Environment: real
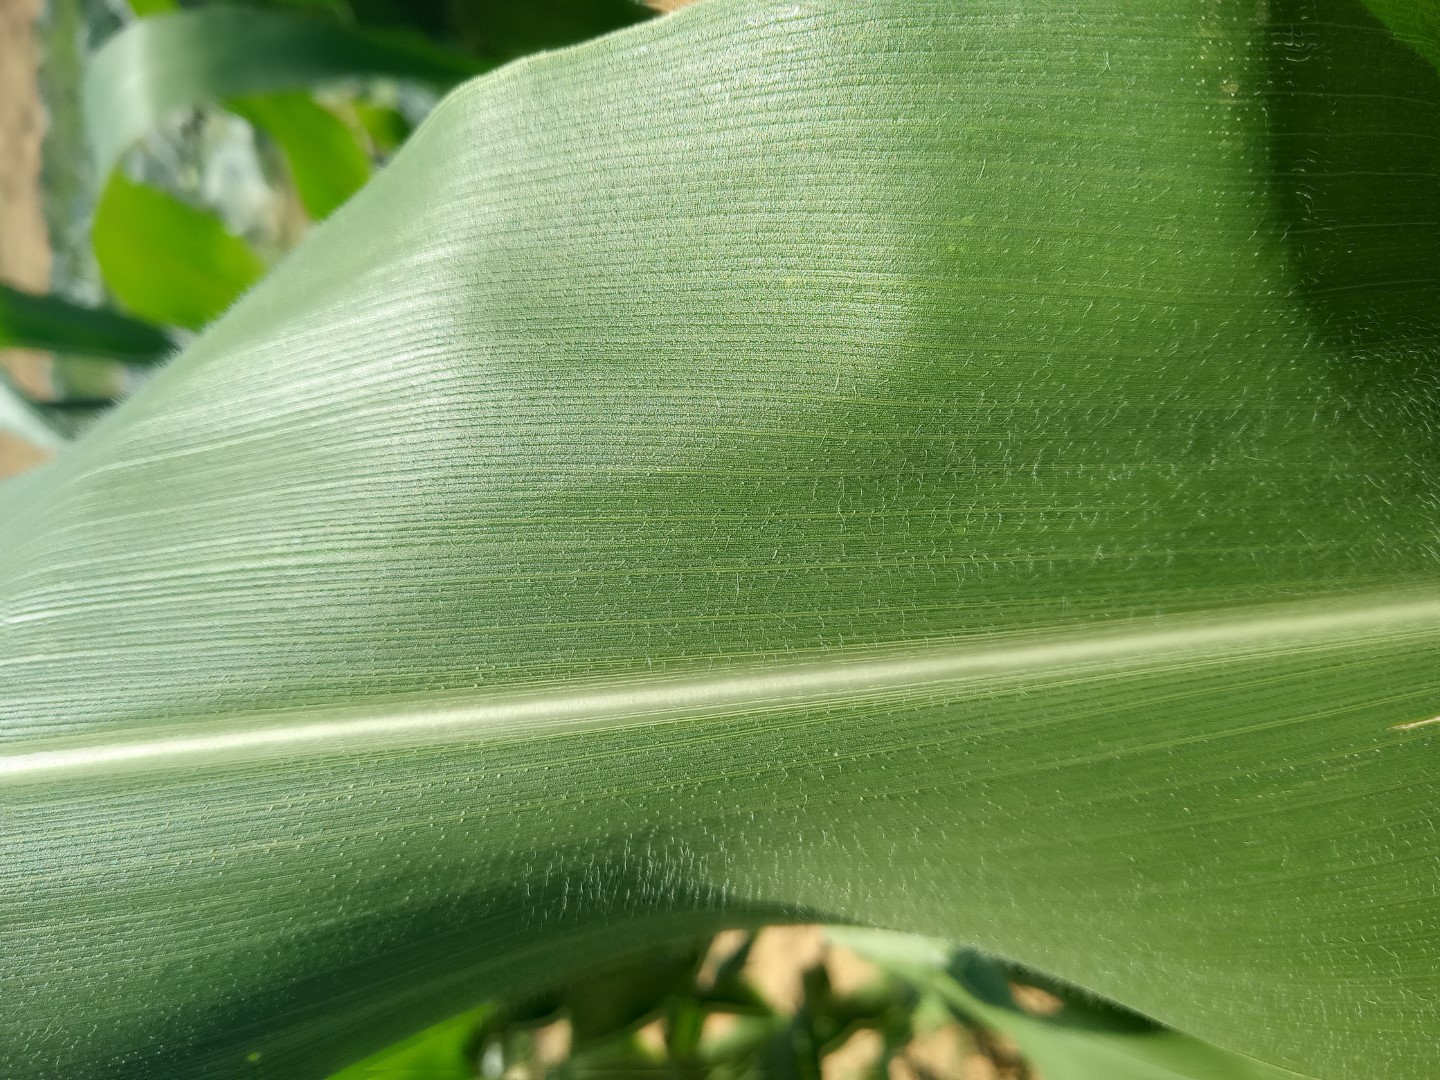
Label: healthy